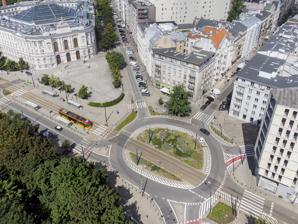
Building: Polytechnic Square
Country: Poland
Year built: 1768
Urban square in Warsaw, Poland Polytechnic Square Polytechnic Square in 2022 Former name(s) Workers' Unity Square (1949–1989) Namesake Warsaw University of Technology Location Downtown , Warsaw , Poland Coordinates 52°13′12.3″N 21°00′43.7″E / 52.220083°N 21.012139°E / 52.220083; 21.012139 North Noakowskiego Street Lwowska Street Śniadeckich Street East Nowowiejska Street South Polna Street West Nowowiejska Street Construction Completion 1768 Other Designer Johann Christian Schuch Polytechnic Square ( Polish : Plac Politechniki ) is an urban square and a roundabout in Warsaw , Poland , within the Downtown district. It forms an intersection of Nowowiejska, Noakowskiego, Lwowska, Śniadeckich, and Polna Streets. The square was constructed in 1768. Next to it is the Warsaw University of Technology . History Main Building of the Warsaw University of Technology , opened in 1901 The square began construction in 1768, as part of the Stanisław Axis , an urban layout made of five squares and roads, connecting Warsaw with Ujazdów Castle , developed from the initiative of king Stanisław August Poniatowski . It was designed by Johann Christian Schuch . University of Technology Square was placed on a Royal Route , and next to the Lubomirski Ramparts , a line of fortifications erected around the city. In 1784, from the initiative of king Stanisław August Poniatowski, alongside Nowowiejska Street , the settlement of Nowa Wieś (lit. from Polish : New Village ) was built, where the inhabitants of the village of Ujazdów , who were displaced due to construction of Ujazdów Castle there, were settled. It consisted of twelve houses, placed symmetrically on both sides of the street, located between Saviour Square and University of Technology Square. At the turn of the 20th century, around the northeastern side of the square, tenements were developed. Due to the presence of the Lubomirski Ramparts on the other side, it remained undeveloped until they were demolished in 1916. In 1901, at the square, the Main Building of the Warsaw University of Technology was opened. The Mokotów Field Horce Race Track in the 1930s In 1887, at Polna Street , to the south of the square, the Mokotów Field Horce Race Track was opened. In 1895, the first annual Great Warsaw Race , which became the most prestigious horce race in Poland, was held there. The venue was closed down in 1938. A portion of the tenements were destroyed during the Second World War , and were later replaced with new ones. Between 15 and 19 December 1949, in the Warsaw University of Technology Main Building, the congress during which the Polish Workers' Party and the Polish Socialist Party merged to form the Polish United Workers' Party , a ruling socialist party in Poland, took place. To commemorative this event, on 19 December 1949, the until-then unnamed square was given the name of Workers' Unity Square ( Polish : Plac Jedności Robotniczej ). In 1964, at the square, the building of the Faculty of Electronics and Information Technology of the Warsaw University of Technology was constructed. In 1989, the square was renamed to Polytechnic Square after the nearby university. Characteristics Monument to the professors of the V-1 and V-2 deciphering operation Polytechnic Square is a roundabout forming an intersection of Nowowiejska, Noakowskiego, Lwowska, Śniadeckich, and Polna Streets. A tram line also runs through Nowowiejska Street. Its northeastern side, between Noakowskiego and Polna Streets, consists of multifamily residential buildings. To the northwest is the Main Building of the Warsaw University of Technology , and to the south, the building of the Faculty of Electronics and Information Technology. To the southern part of the square, there is a small urban park named the Marek Trzciński Park ( Polish : Park im. Marka Trzcińskiego ) after a 20th- and 21st-century engineer and politician. Next to the building of the Faculty of Electronics and Information Technology, there is the monument dedicated to the university professors who took part in deciphering the radio remote-control systems of the V-1 and V-2 missiles. It was designed by Marek Łypaczewski and unveiled on 30 November 1991. References